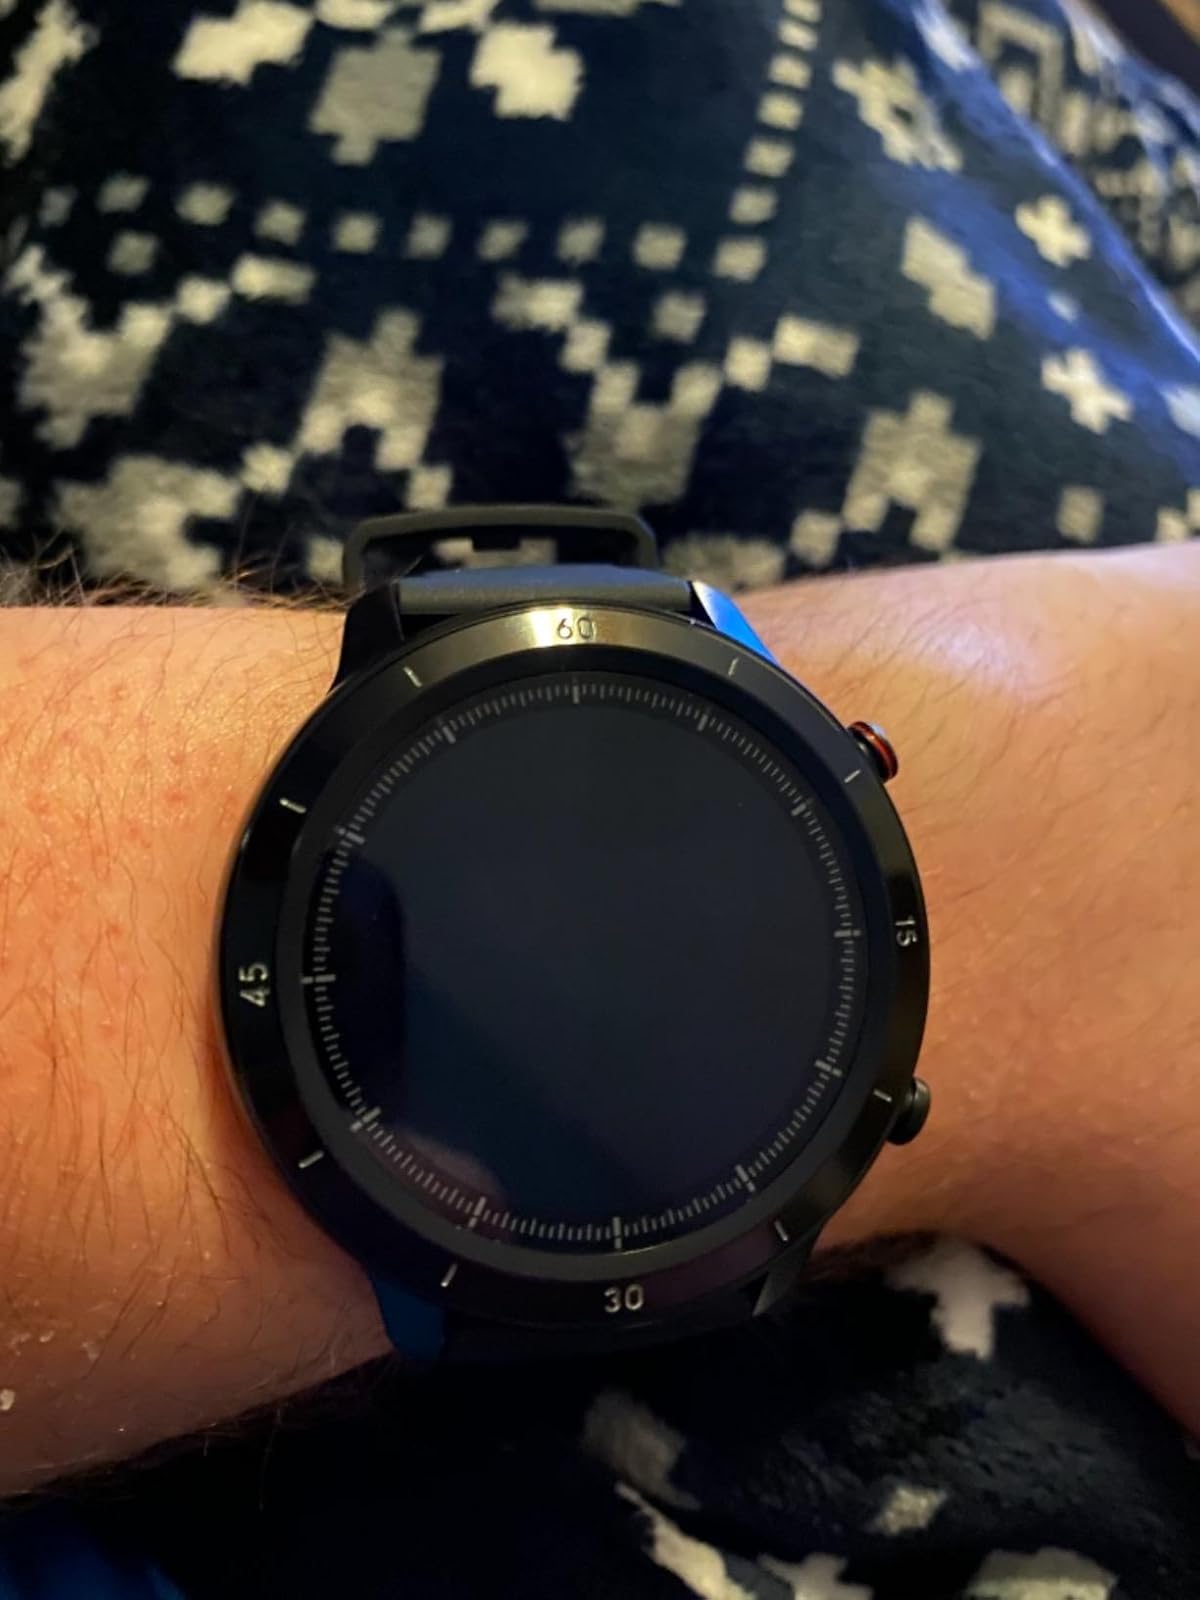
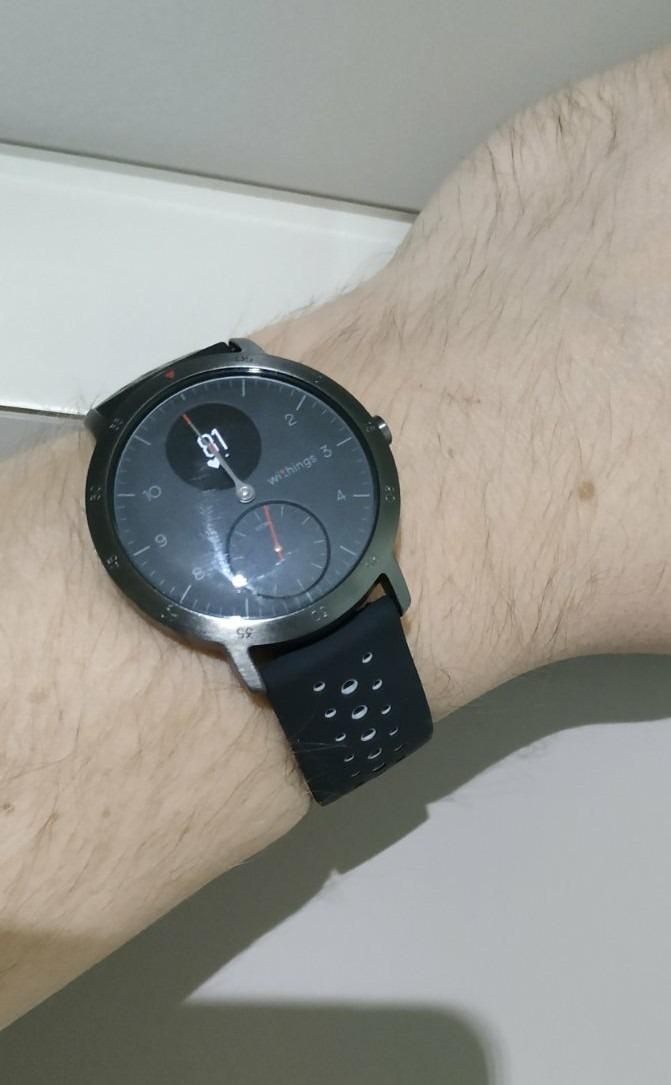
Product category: smartwatch
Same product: no